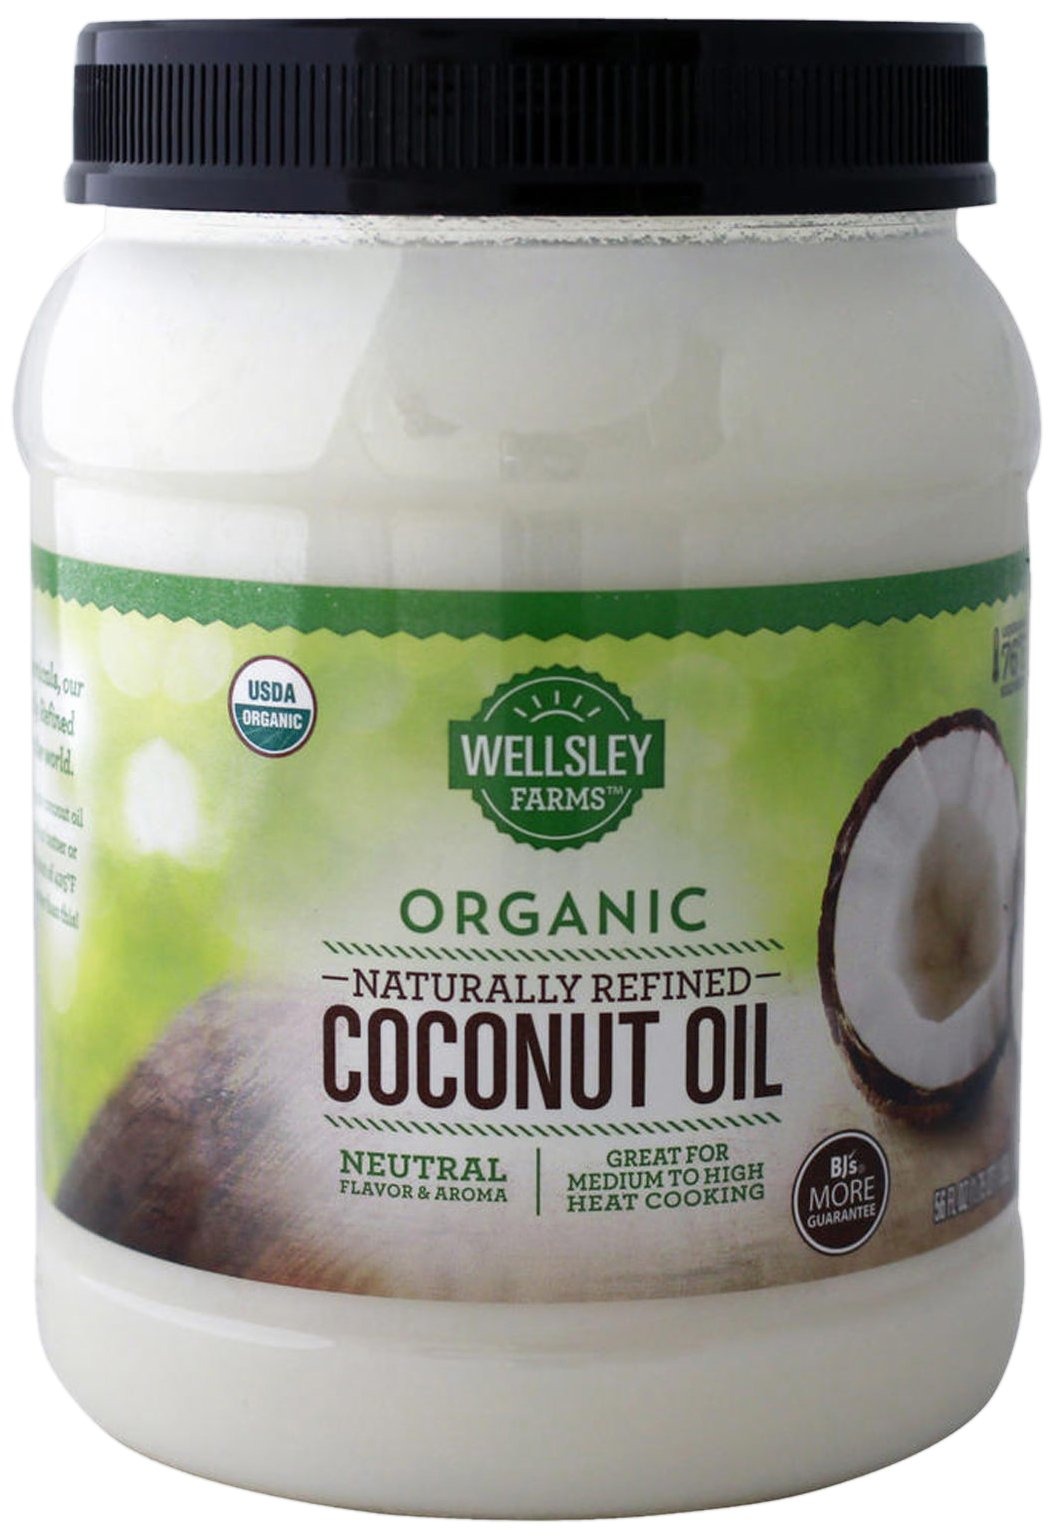
Item Name: Wellsley Farms Organic Naturally Refined Coconut Oil, 56 oz.
Bullet Point 1: Oil is organic, non-GMO, kosher and high in heart healthy MCT's
Bullet Point 2: Boots immune system and metabolism
Bullet Point 3: Mechanically pressed without any chemicals
Bullet Point 4: Includes 54 oz. of extra virgin coconut oil
Value: 56.0
Unit: Ounce

Price: 25.88